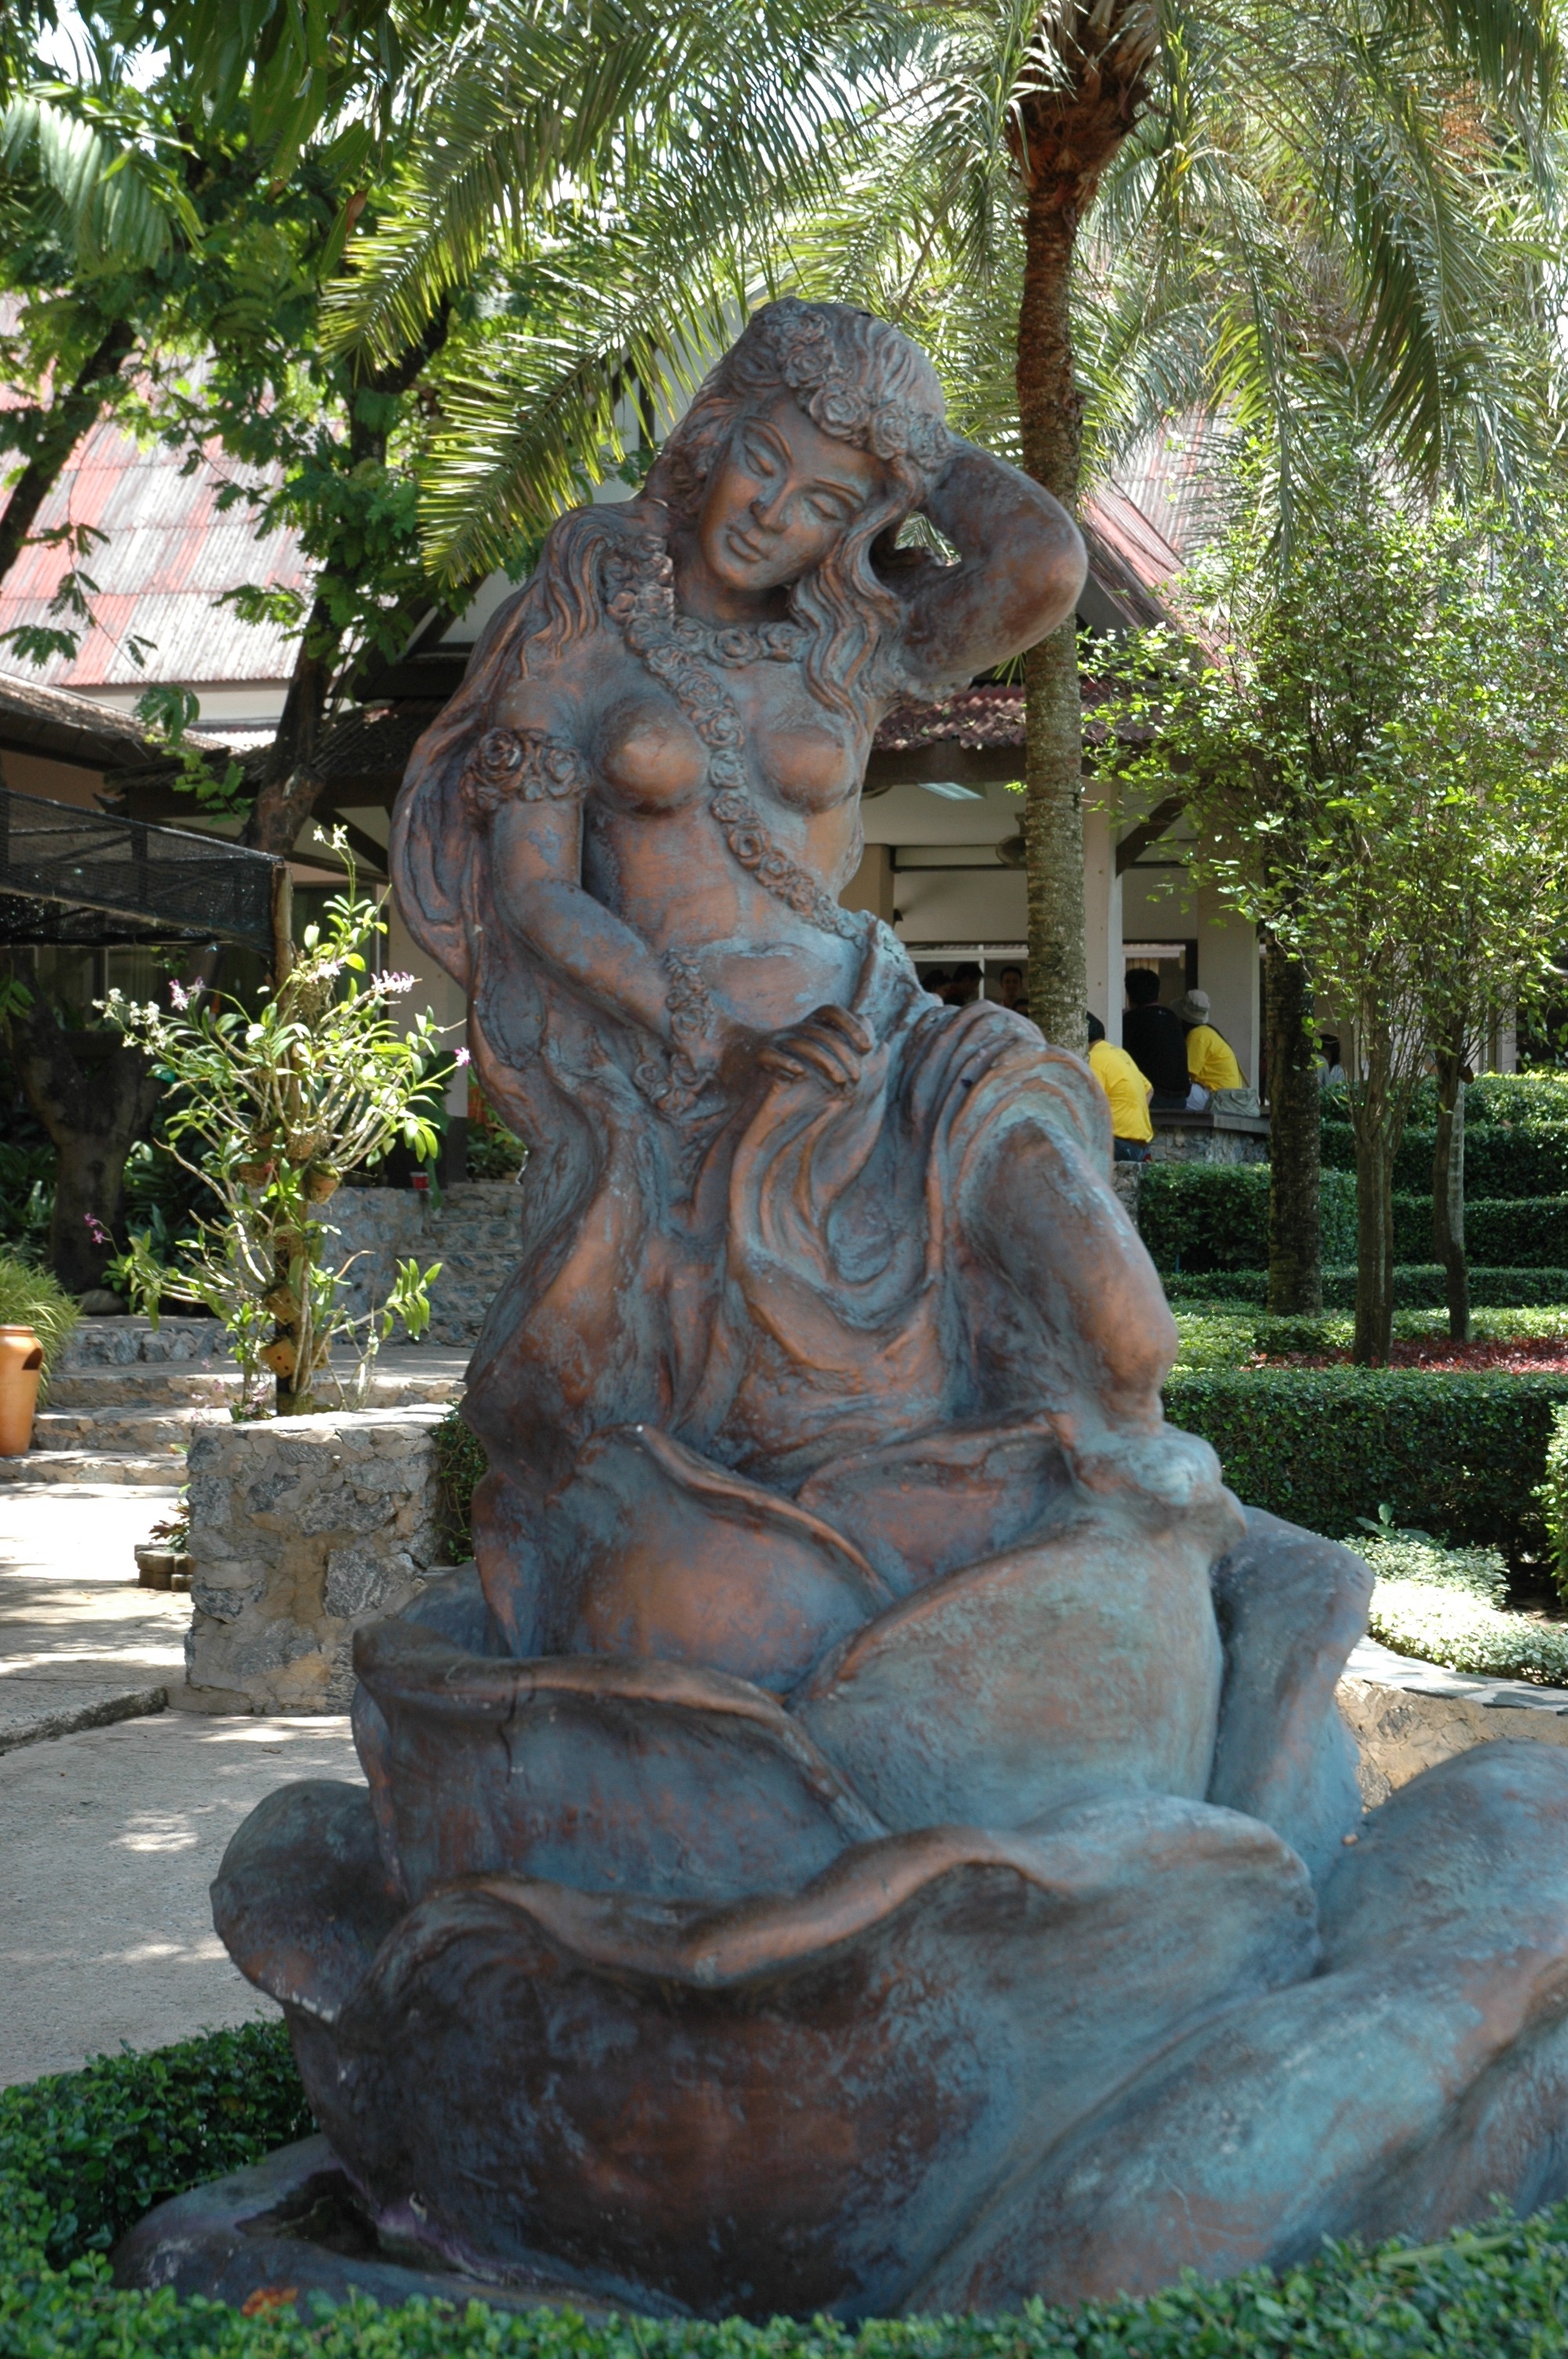
monument, statue, garden, thailand, sculpture, art, temple, carving, beautiful woman